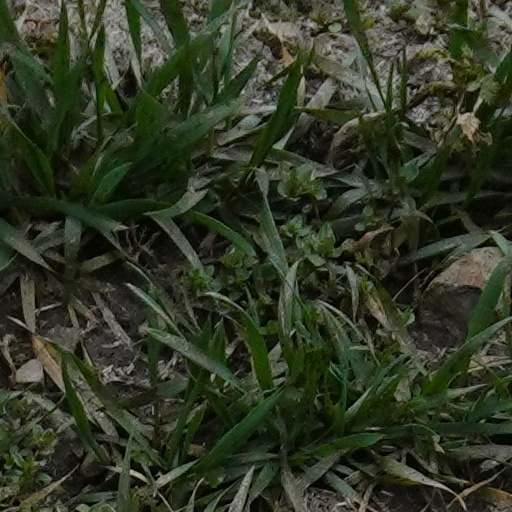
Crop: wheat